Attukal Pongala

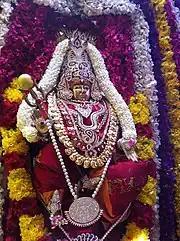
Sri Bhadrakali Amman is the main deity of Attukal Pongala, worshipped in her various forms.

On the signal of the main priest of the Attukal Bhagavathy Temple, women light the ritual fires for preparation of sweet customary rice, on prefixed auspicious time, in earthen pots. The entire temple area and its roads are filled with women preparing the customary rice on small hearths in neat rows, which is a wonderful sight and sweet smells emanate the air, spiritually strengthening people's homes. The ceremony is initiated on the auspicious day of Pooram star which coincides with full moon or Purnima. All these rituals occur amidst the beautiful musical rendering of Goddess (Kannaki Charitam) during the "Kappukettu" ceremony. The main significance is victory of good over evil. The ceremony is concluded in the evening by an aerial showering of flowers, and sprinkling of holy waters, by the temple priests, to honor the most benevolent goddess, Sri Bhadrakali